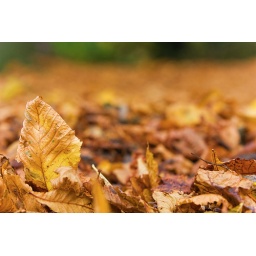
A telephoto shot of the leaves on the ground by the river